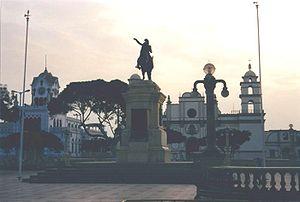
Pisco est une ville et un district du Pérou situé dans la région d'Ica. C'est la capitale de la province de Pisco. Pisco se trouve à 290 km au sud de Lima, la capitale du pays. Elle possède un port, ayant notamment servi à exporter le pisco, une eau-de-vie péruvienne partageant le même nom que la ville.